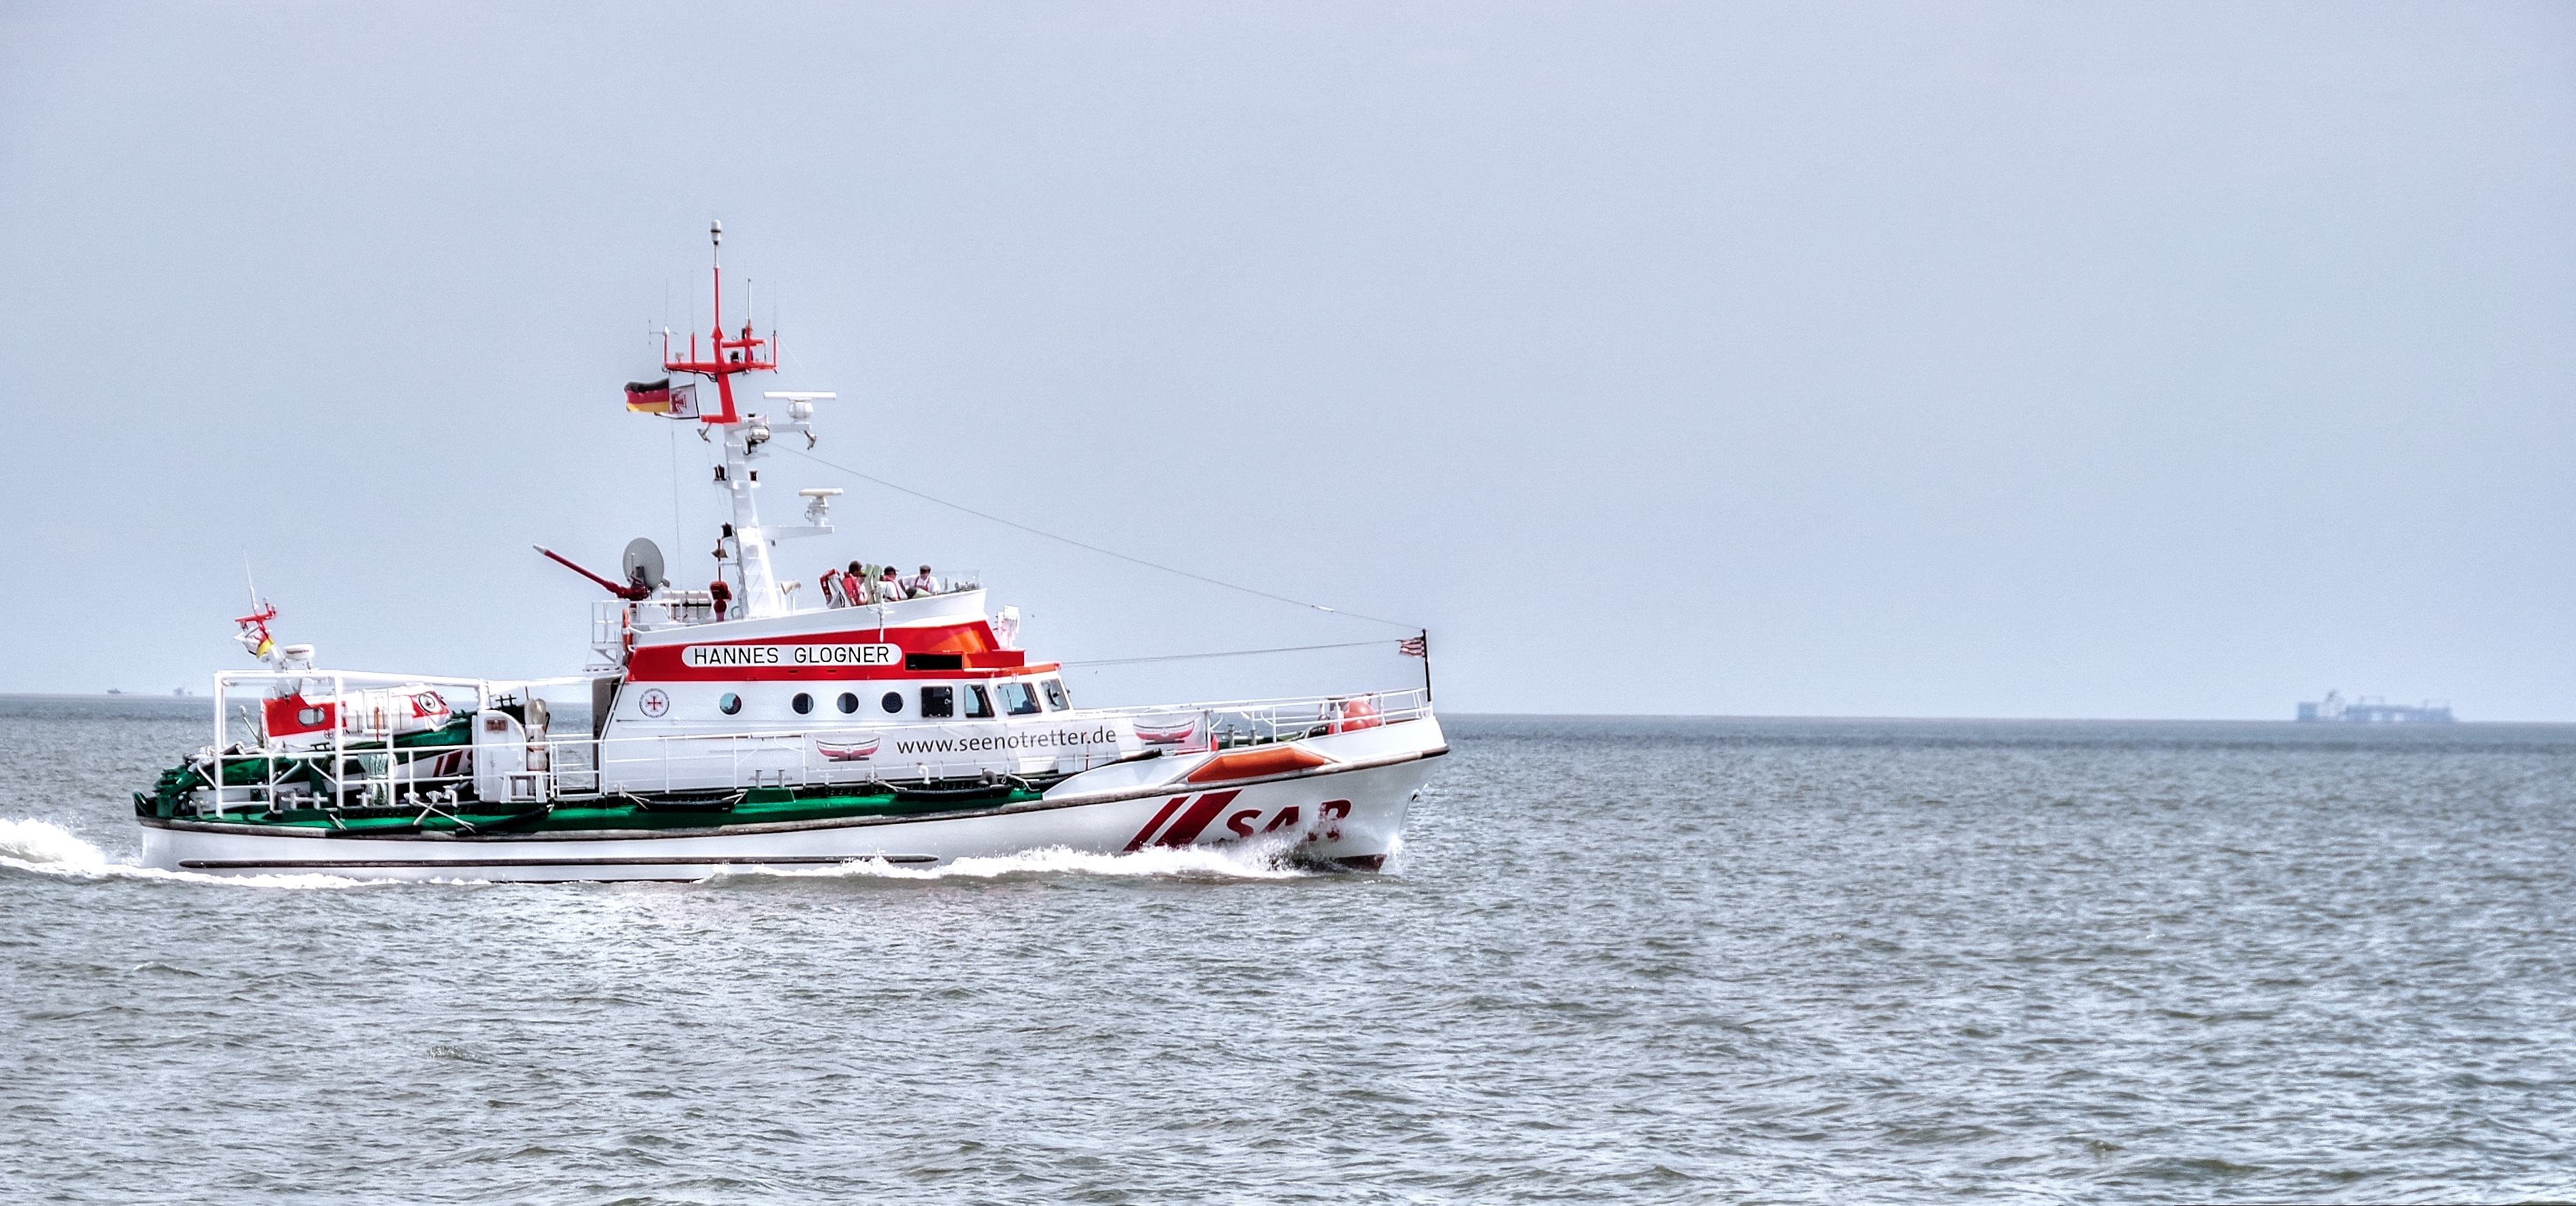
sea, boat, ship, vehicle, boating, hannes, tugboat, watercraft, fishing vessel, coast guard, seenotrettungskreuzer, patrol boat, glogner